Tapioca

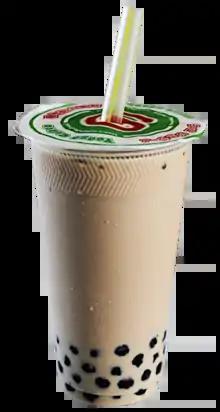
Bubble milk tea with tapioca pearls

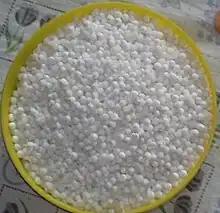
Sabudana

Tapioca pearls, also known as "boba" in East Asia, are produced by passing the moist starch through a sieve under pressure. Pearl tapioca is a common ingredient in Asian desserts such as falooda, kolak, sago soup, and in sweet drinks such as bubble tea, fruit slush and taho, where they provide a chewy contrast to the sweetness and smooth texture of the drink. Small pearls are preferred for use in puddings. Large pearls are preferred for use in drinks. These pearls most often are brown, not white, due to the sugar added and are traditionally used in black or green tea drinks. They are used as various colors in shave ice and hot drinks. In addition to their use in puddings and beverages, tapioca pearls may be used in cakes.